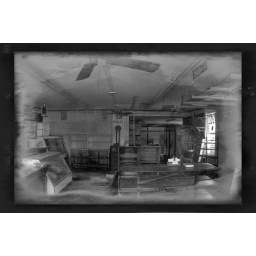
The building was locked up so I put my lens against the glass so there was no reflection and shot.